Where the Wind Blows

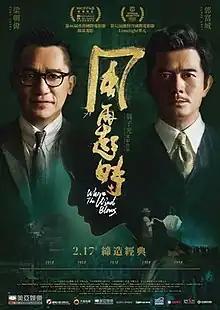
Official film poster

Where the Wind Blows, previously known as Theory of Ambitions, is a 2022 Hong Kong crime thriller film written and directed by Philip Yung and starring Aaron Kwok and Tony Leung Chiu-wai respectively as Lui Lok and , two notorious corrupt Hong Kong police officers during the 1960s.